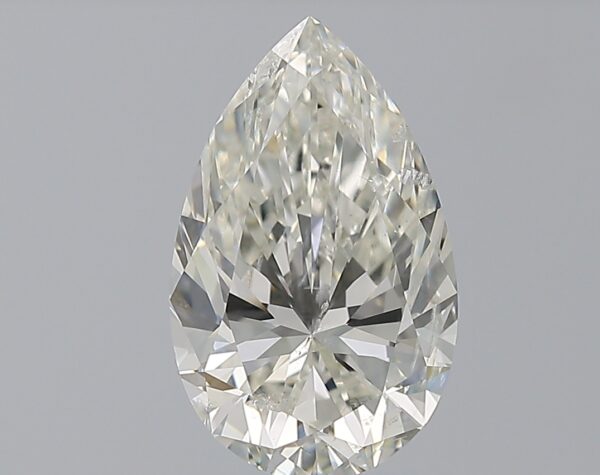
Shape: pear
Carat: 3
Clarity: SI2
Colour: J
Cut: VG
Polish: EX
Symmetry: EX
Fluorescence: N
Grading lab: GIA
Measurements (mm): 12.63 x 7.83 x 5.13